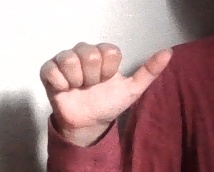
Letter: dhad